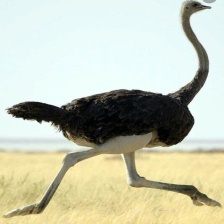
Species: OSTRICH
Scientific name: STRUTHIO CAMELUS